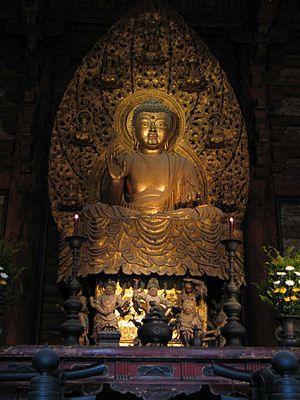
Le Tō-ji est un temple bouddhiste japonais de tradition Shingon situé à Kyōto. Son nom officiel est « Kyō-ō-gokoku-ji » mais il est plus connu sous le nom de « Tō-ji ».